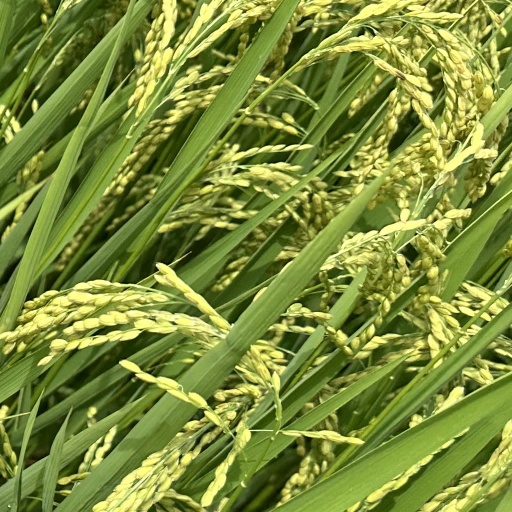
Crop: rice